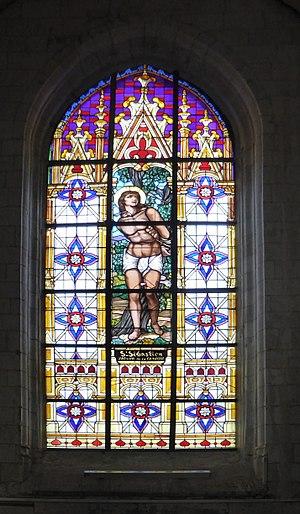
Vitrail du bas-côté nord du chœur, représentant le saint patron de l'église, Saint-Sébastien, martyr romain. Villeneuve-d'Ascq,France
L'église Saint-Sébastien est une église située dans le village d'Annappes, aujourd'hui quartier de Villeneuve-d'Ascq.